Royal Oaks Country Club

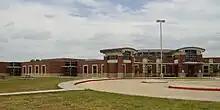
Budewig Intermediate School

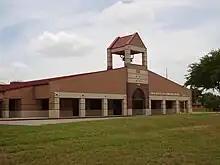
Outley Elementary School

Families are zoned to schools in the Alief Independent School District. In 2008 John Hansen, an Alief ISD board member and a resident of Royal Oaks Country Club, stated that Royal Oaks was "by far the most expensive real estate in the Alief school district and very few of the children attend Alief ISD schools."